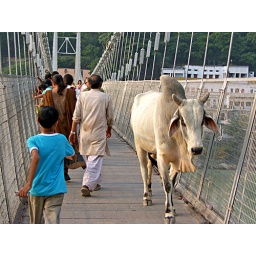
lady cow in white